Kandukondain Kandukondain

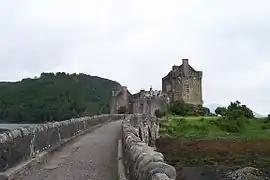
The title song was filmed at Eilean Donan Castle, Scotland.

Scenes with Mammootty's soldier character were filmed in Munnar from February to April 1999, just before the outbreak of the Kargil War. The team were able to borrow a former military helicopter for the sequences. A large portion of the film's first half was filmed in the Kanadugathan area of Karaikudi. The team persuaded industrialist M. A. M. Ramaswamy to lend them his palatial Chettiar mansion for filming; they secured permission to use the property because the producer Thanu was an acquaintance of Ramaswamy. Menon submitted a one-page synopsis of the film to Ramaswamy, who gave his permission under the condition that a death scene was filmed elsewhere. Menon hired the Rao Bahadur house for the extra scenes. According to Menon, during filming in the Chettiar mansion, the unit bonded with Rai and Tabu, becoming good friends; Ajith Kumar learnt from Mammootty and the whole unit ate dinner together. Most of the project's first half was filmed within a week.